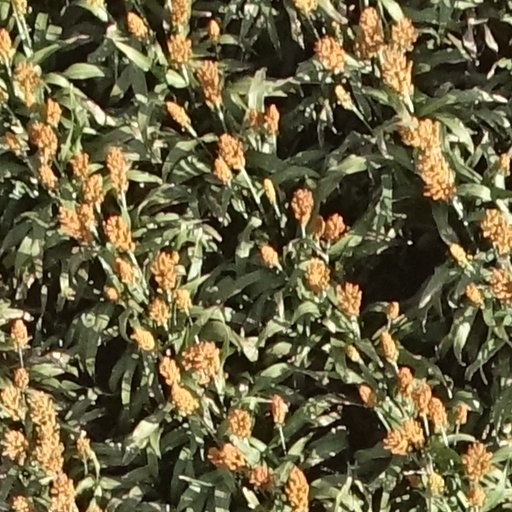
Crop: sorghum